I Thought About Killing You

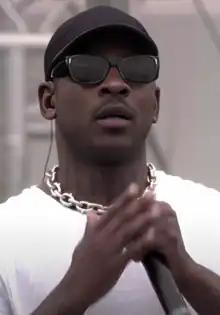
British rapper Skepta served as one of the co-writers of the song, although he did not receive credit until an update after the album's release.

West first worked with American pop project Francis and the Lights on their 2016 single "Friends" alongside Bon Iver; he appeared in the song's music video. In addition to "I Thought About Killing You", Francis and the Lights helped produce "Ye" tracks "All Mine" and "Ghost Town". The project produced the song with West and Benny Blanco, while additional production was handled by Mike Dean, Andy C and Aaron Lammer. British grime rapper Wiley commented on West's TMZ interview in which he suggested slavery was a choice via Twitter on May 3, 2018, claiming in one of his tweets that "Slavery was not a choice it was forced upon us. We were born into it." Despite tweeting out against his remarks, Wiley described West as "very smart." The contributions of Wiley and fellow rapper Skepta weren't revealed until the credits of "Ye" were updated on June 14, 2018, to show them as co-writers on "I Thought About Killing You". It stands along with "Yikes" as one of only two tracks on the album where the vocals are solely by West.